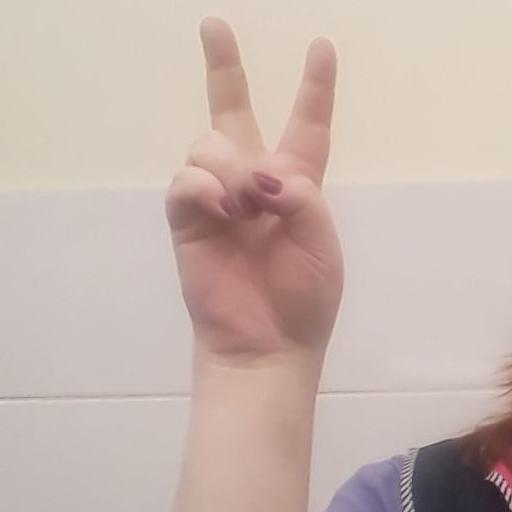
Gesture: peace